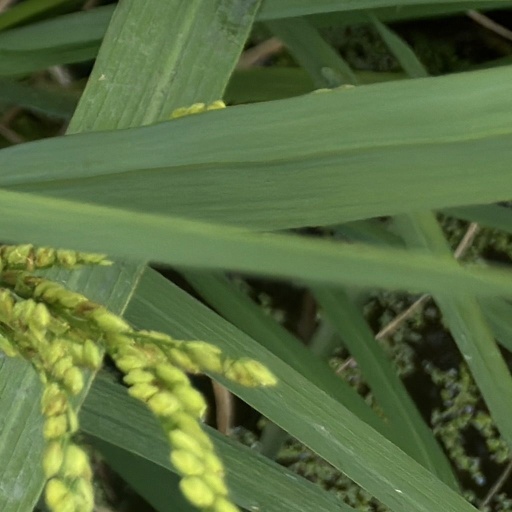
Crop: rice